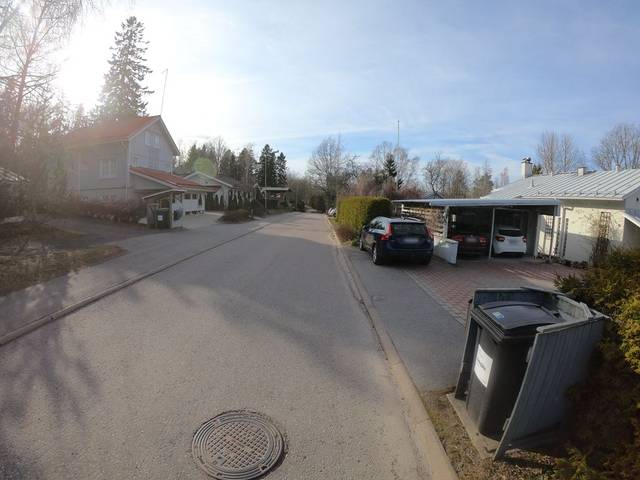
Region: Finland
Coordinates: 60.215, 24.779